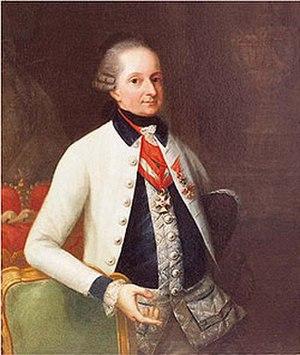
Joseph Haydn — il n'utilisait jamais son premier prénom —, né à Rohrau sur la Leitha en Basse-Autriche, le 31 mars 1732 et mort à Vienne le 31 mai 1809, est un compositeur autrichien. Il incarne le classicisme viennois au même titre que Mozart et Beethoven, les trois compositeurs étant regroupés par la postérité sous le vocable de « trinité classique viennoise ».
Nicolas Iᵉʳ Joseph Esterházy, né le 18 décembre 1714 à Vienne et mort le 28 septembre 1790 à Vienne, prince hongrois, membre de la famille Esterházy, est un Generalfeldmarschall KuK, un homme politique et un mécène hongrois. Il est surnommé « Nicolas le Magnifique » en raison de la construction de son palais, de ses vêtements extravagants et de son amour pour l'opéra et l'art.